William B. Hincks

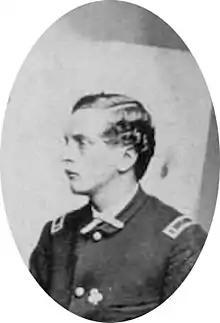
Hincks

William Bliss Hincks was a Union Army soldier in the American Civil War who received the U.S. military's highest decoration, the Medal of Honor.